Pagliacci

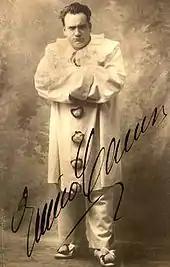
Enrico Caruso as Canio in "Pagliacci", one of his signature roles

Canio chases Silvio, but does not catch him and does not see his face. He demands that Nedda tell him the name of her lover, but she refuses. He threatens her with a knife, but Beppe disarms him. Beppe insists that they prepare for the performance. Tonio tells Canio that her lover will give himself away at the play. A heartbroken Canio is left alone to put on his costume and prepare to laugh ("Vesti la giubba" – "Put on the costume").